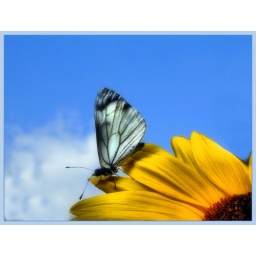
butterfly and sunflowers in the sky ...